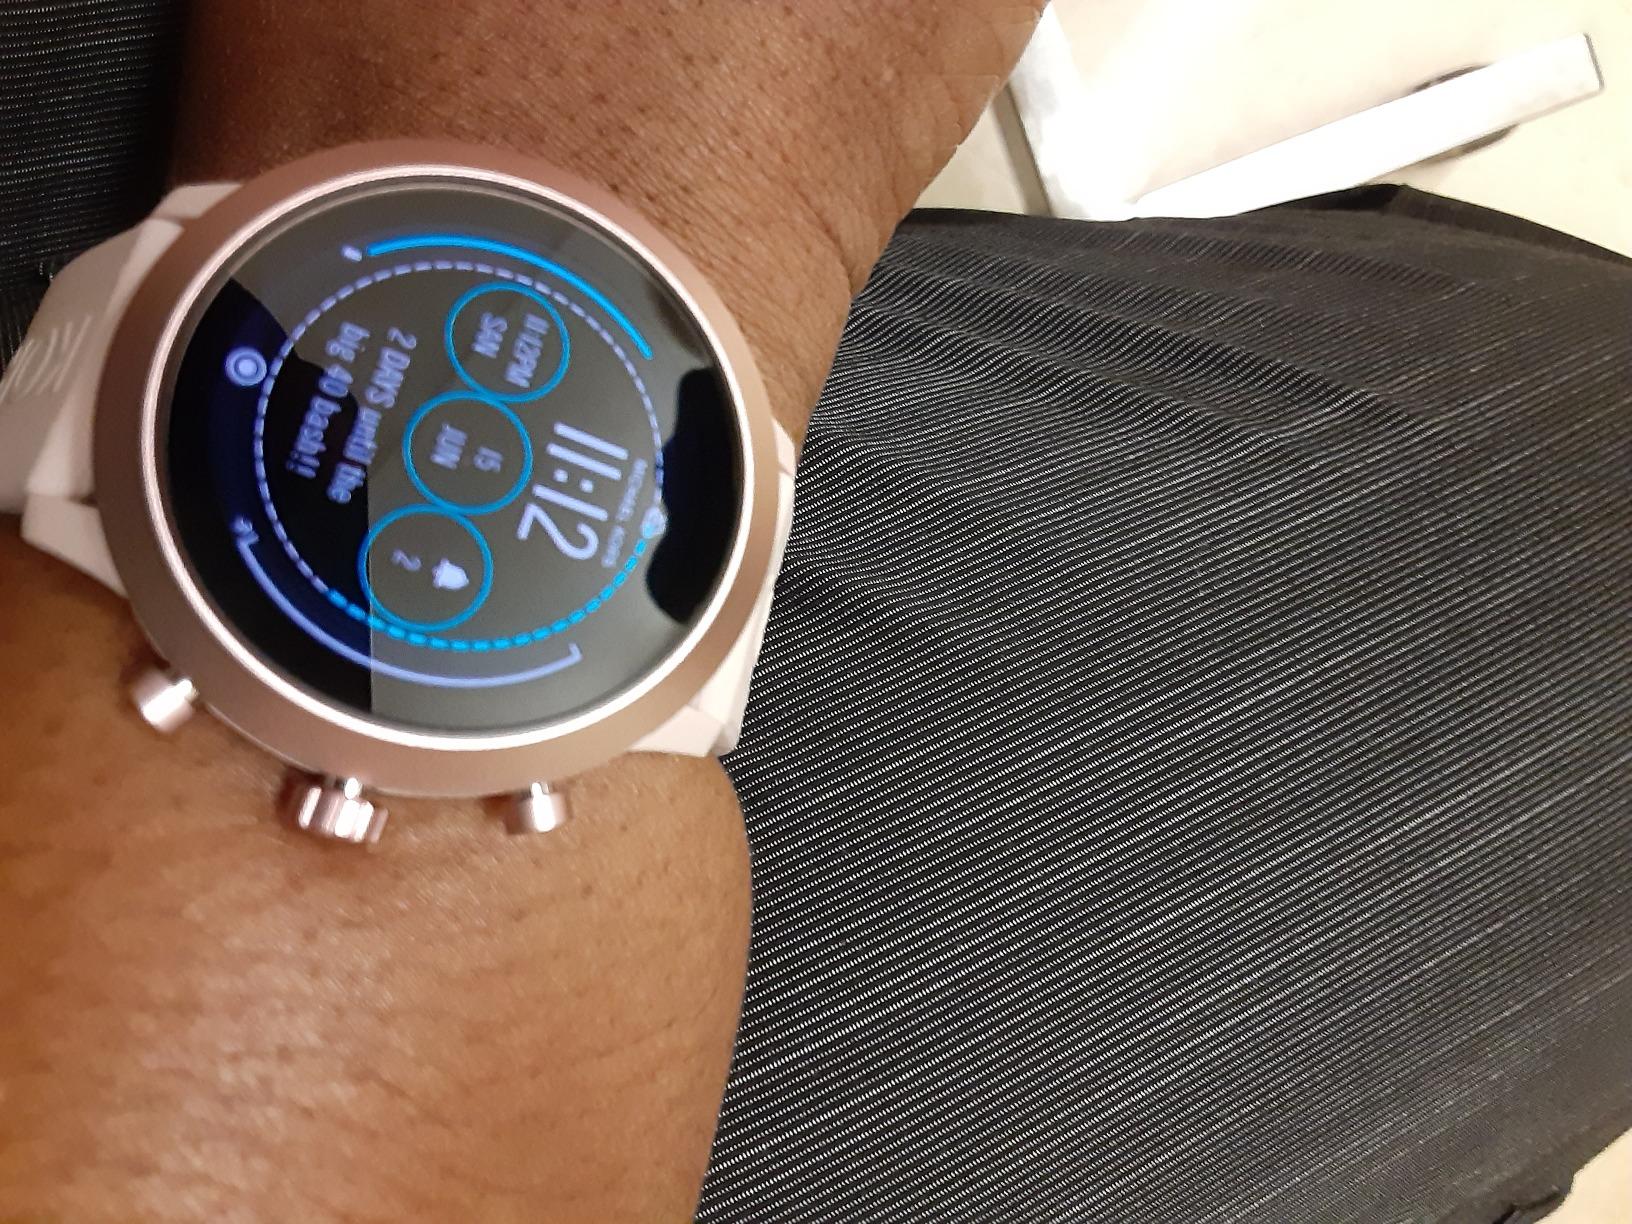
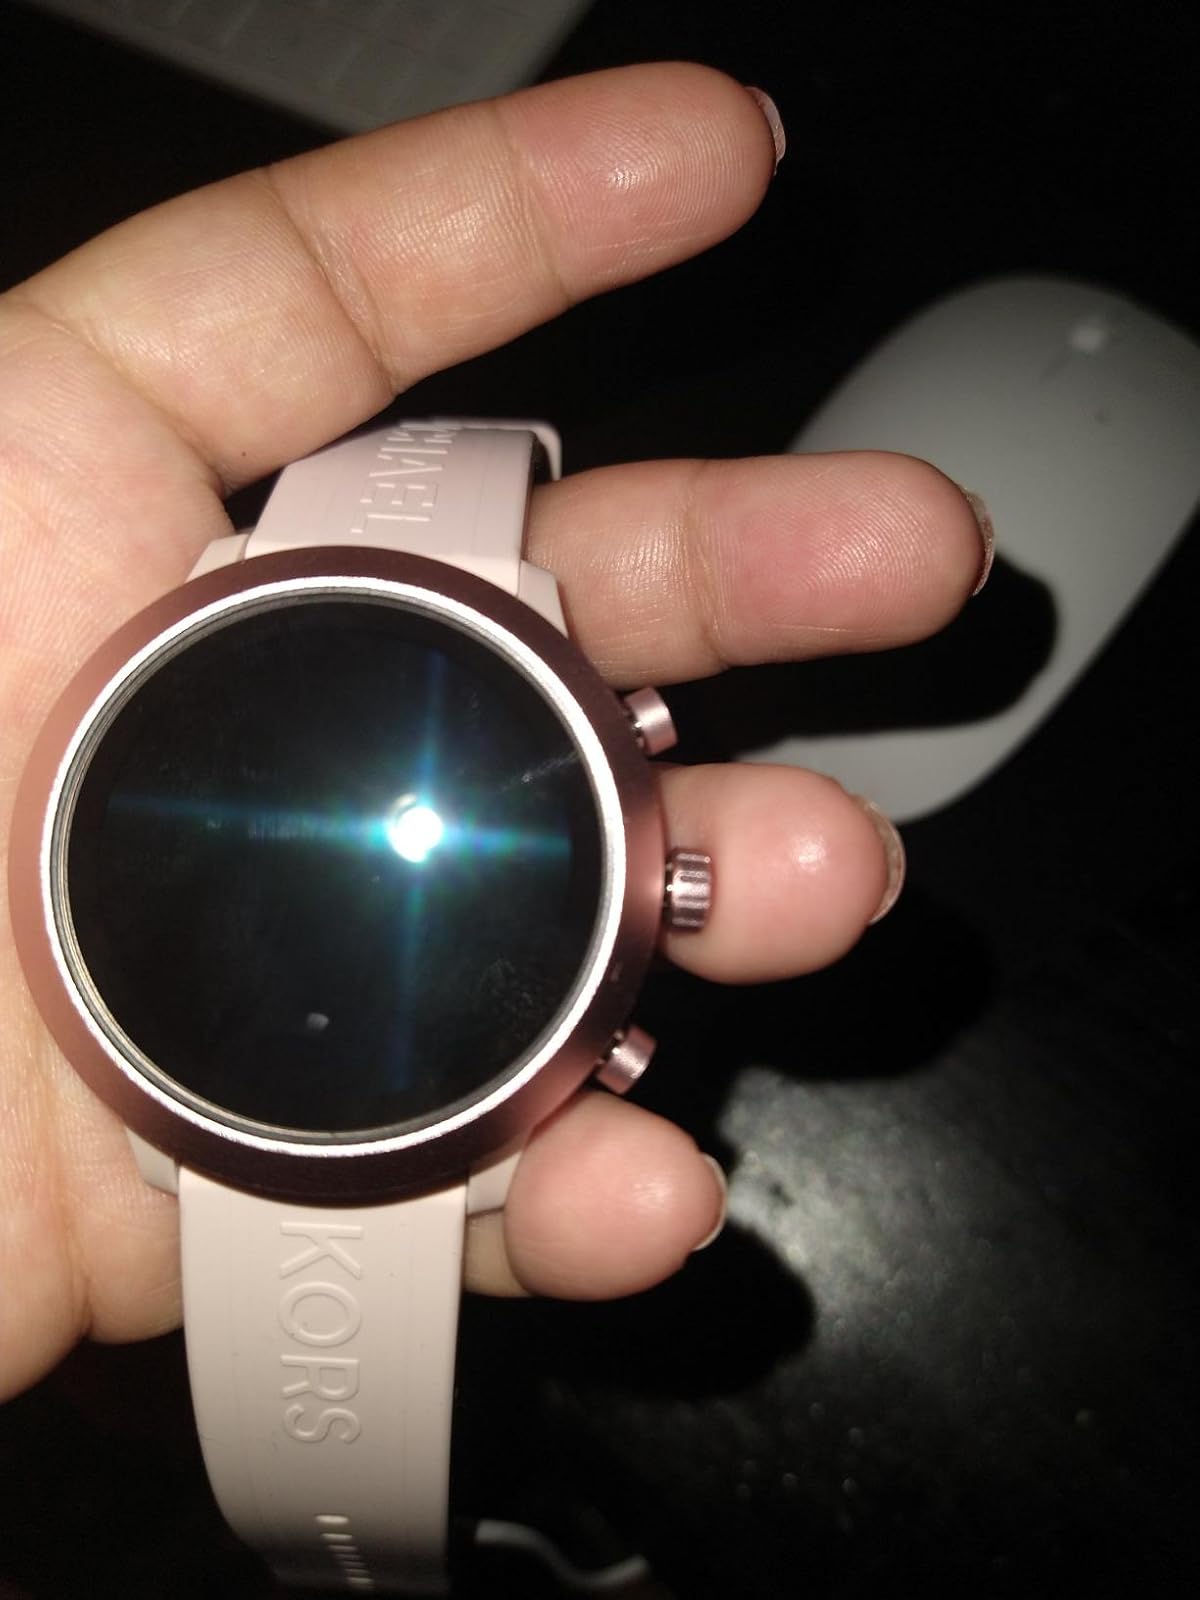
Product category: smartwatch
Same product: yes